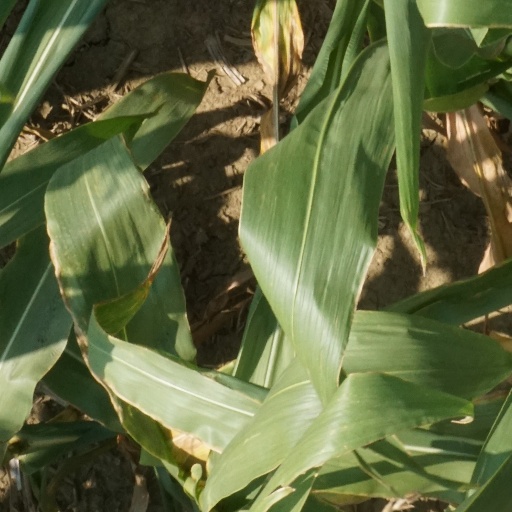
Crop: maize; corn